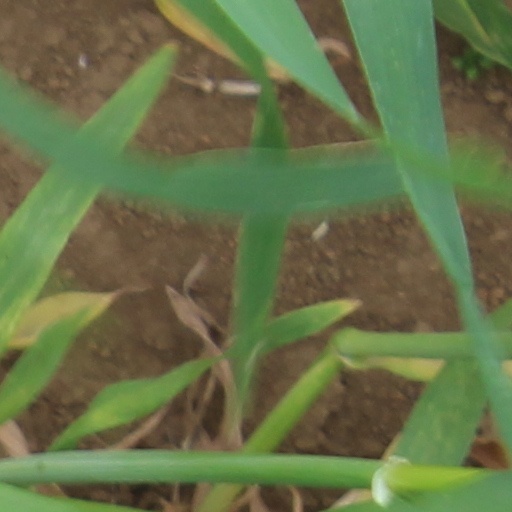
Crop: wheat